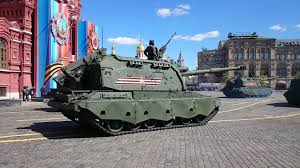
Label: 2S19_MSTA